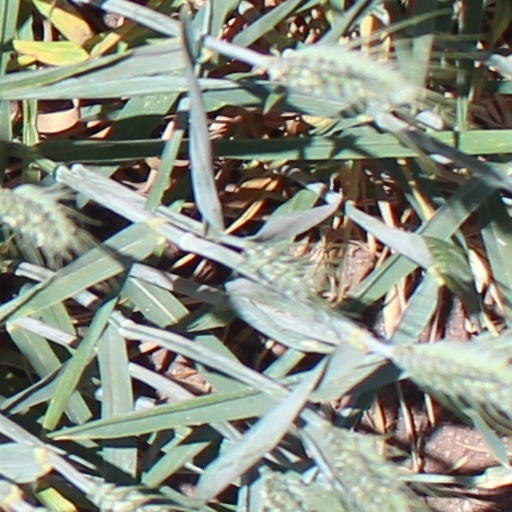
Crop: wheat